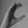
ASL letter: C